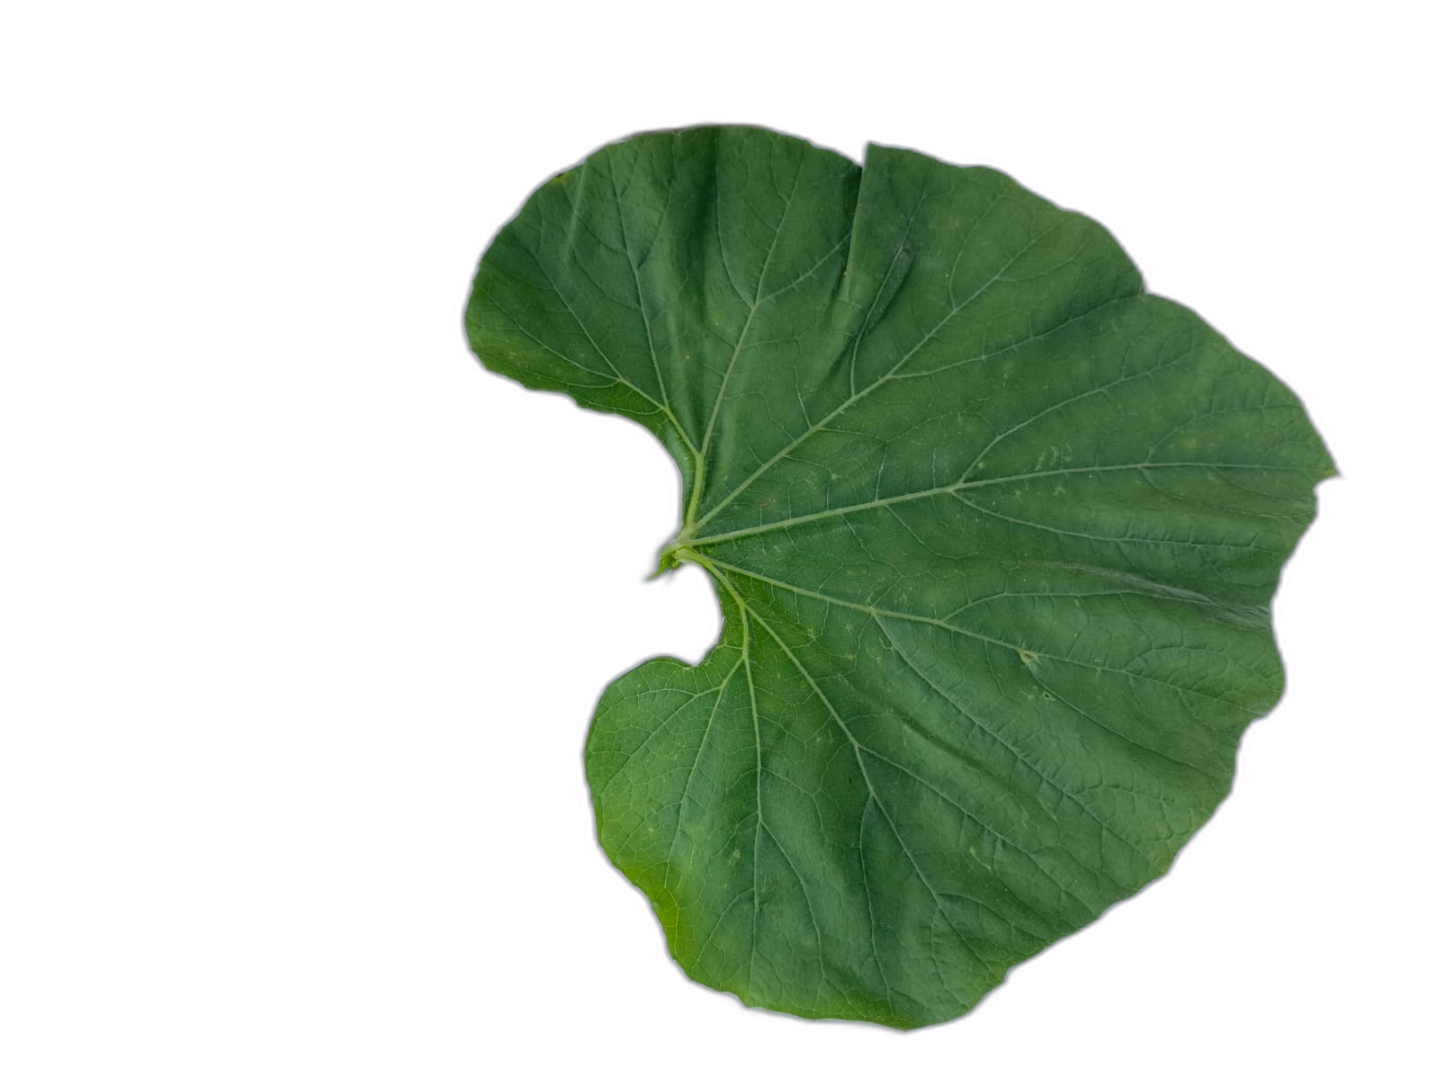
Crop: Bottle Gourd
Label: Healthy